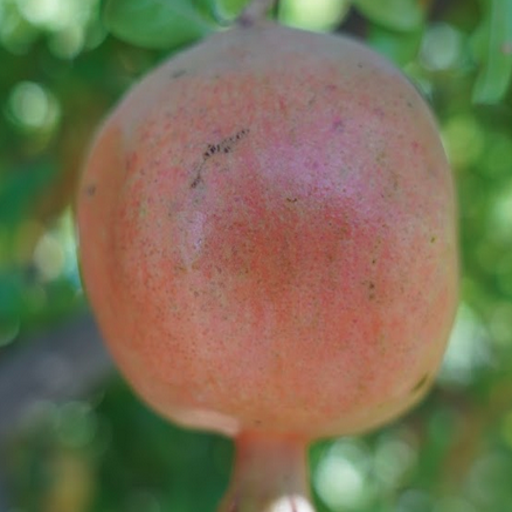
Label: Healthy